Project Offices

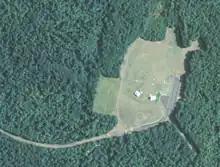
A U.S. Geological Survey satellite image shows the site of the "Big Hole" Project Office including its two above ground tropospheric scatter antennas.

A Project Office located in Chatham County, North Carolina, colloquially known as "Big Hole", came online in the mid-1960s and was described by area residents and persons employed in the construction of the site as being "department-store sized" with walls "several feet thick" covered in copper, buried underground on large shock-absorbing springs, constructed with plumbing made out of rubber, and outfitted with tropospheric scatter antennas. The Big Hole Project Office was located on 191 acres of company-owned land surrounded with fencing, CCTV cameras, and steel crash barriers. According to observers of the Project Offices program, the physical description of Big Hole is consistent with the design of other known Project Offices.